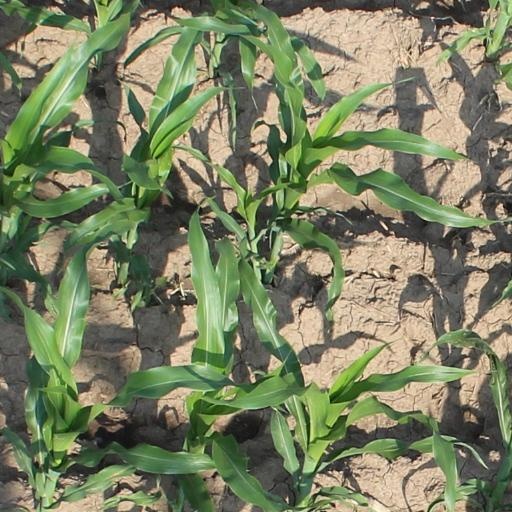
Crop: maize; corn